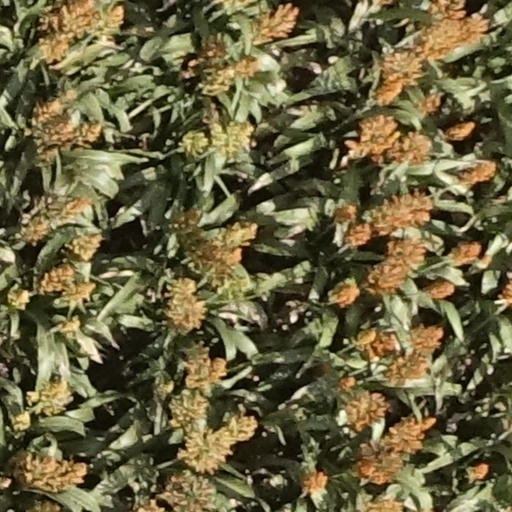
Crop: sorghum